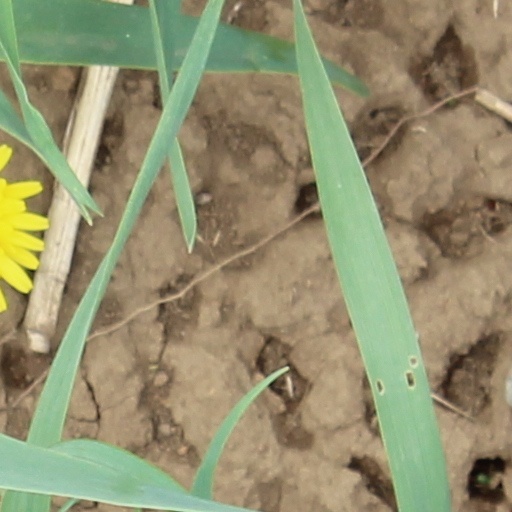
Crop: wheat